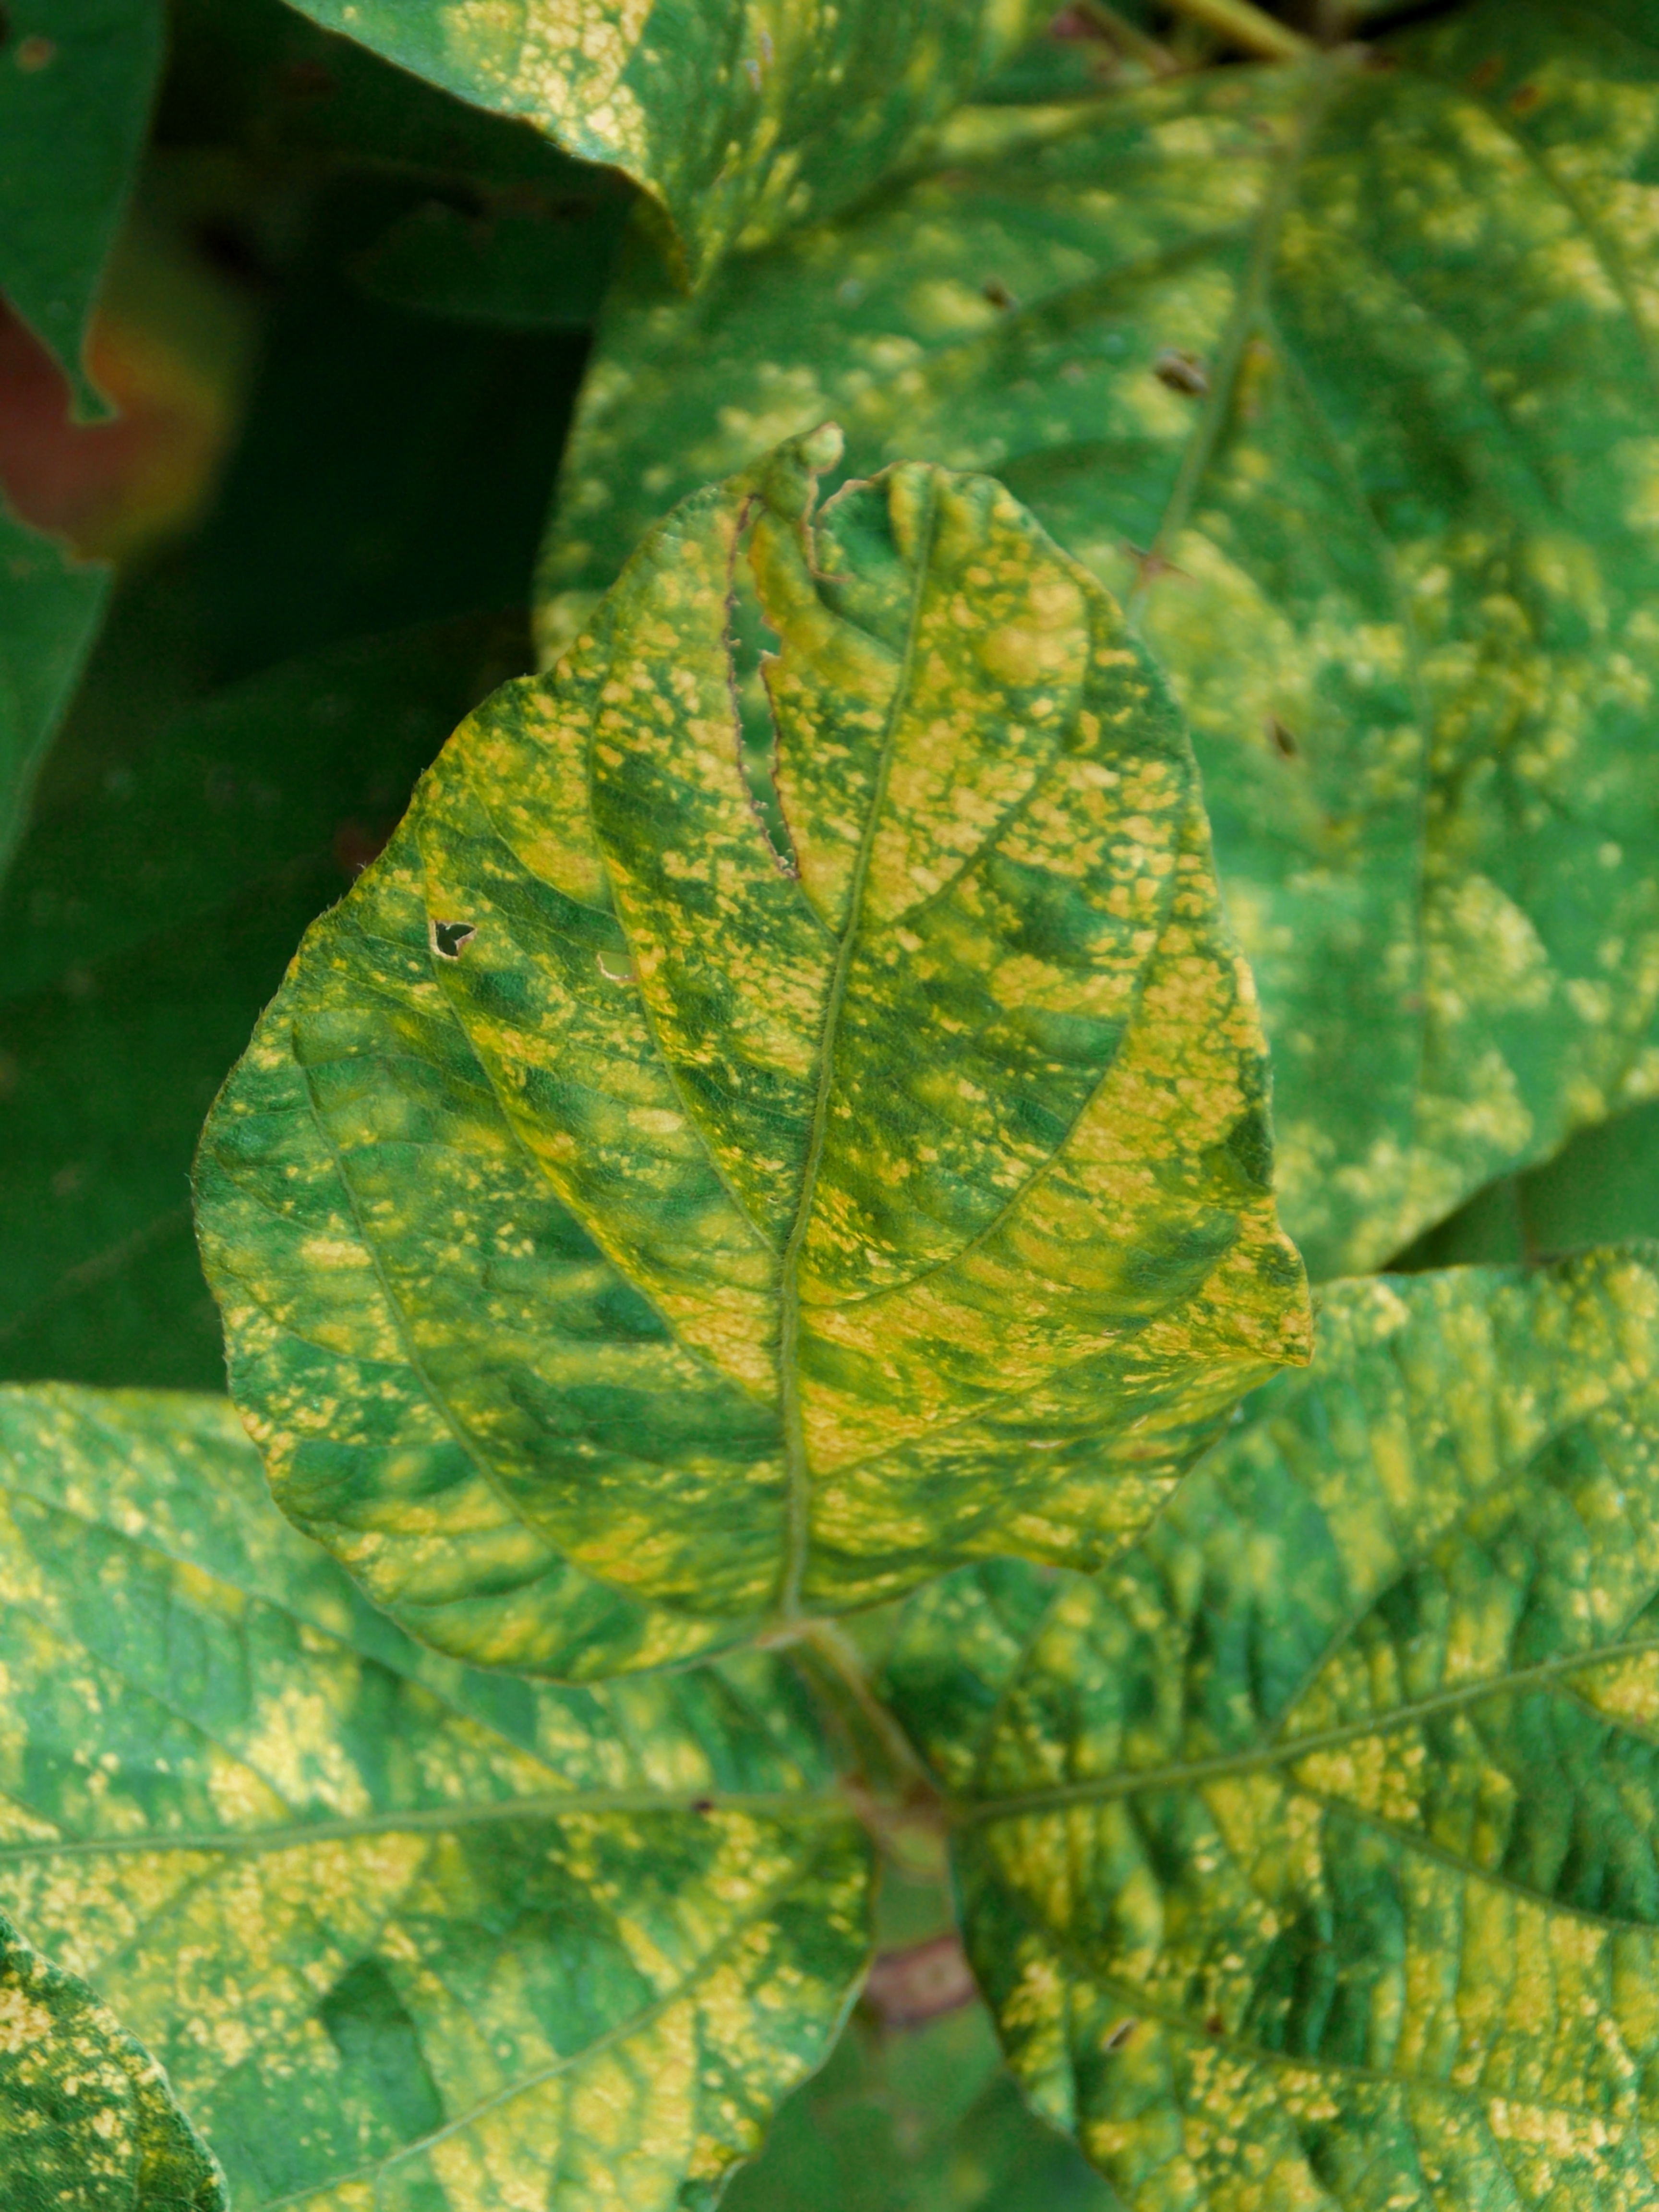
Label: Disease